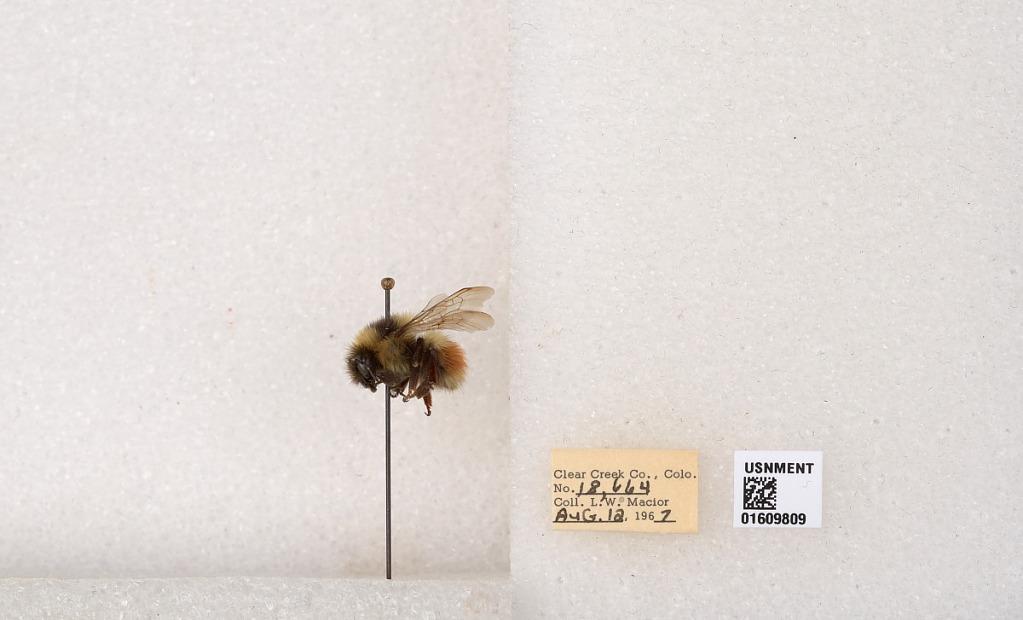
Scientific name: Bombus (Pyrobombus) sylvicola Kirby
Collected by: L. Macior
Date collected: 1967-8-12
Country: United States
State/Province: Colorado
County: Clear Creek
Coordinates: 39.6856, -105.645